Ford Thunderbird (sixth generation)

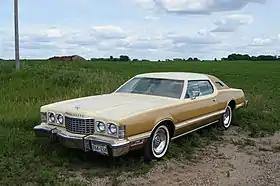
1976 Ford Thunderbird

The sixth generation of the Ford Thunderbird is a large personal luxury coupe that was produced by Ford for the 1972 to 1976 model years. A sibling of the Continental Mark IV, this generation of the Thunderbird was the largest ever produced; weighing in at over , they are also the heaviest coupes ever produced by Ford (aside from its Mark IV sibling car).